Battle of Legnano

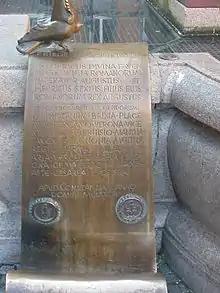
Konstanz: commemorative plaque of the peace treaty

After spending the night in Cairate, Frederick Barbarossa resumed the march on Pavia heading towards the Ticino. Meanwhile, some avant-gardes of the Lombard League army stationed in Legnano, formed by 700 knights, broke away from the main army and searched the territory between Borsano and Busto Arsizio. According to other sources, the knights instead controlled the area between Borsano and Legnano, in other words, the modern-day districts of Ponzella and Mazzafame.